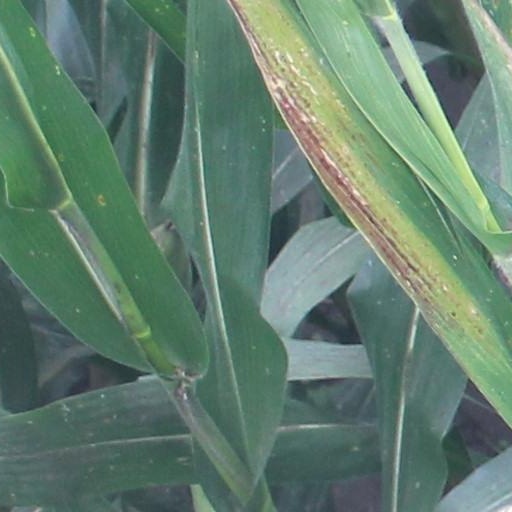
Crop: maize; corn